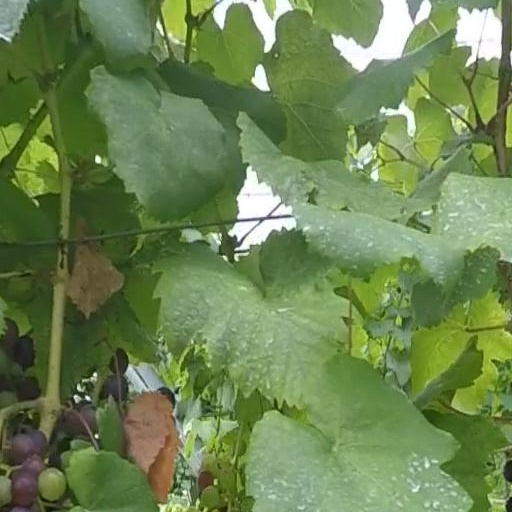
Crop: grape